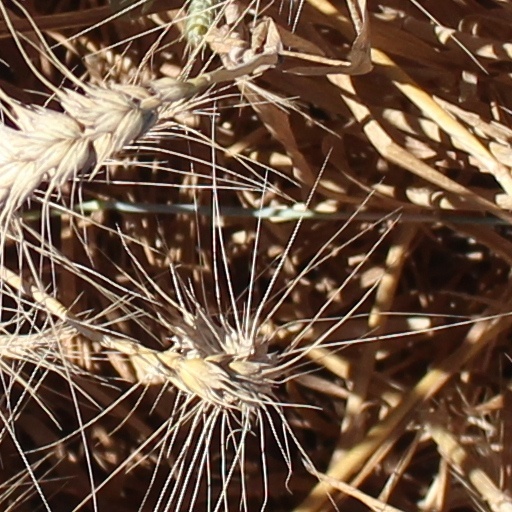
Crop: wheat